Xikeng station

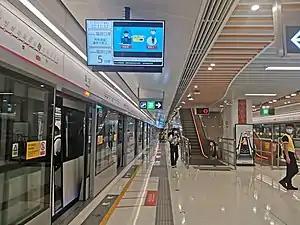
Platform

Xikeng station is a station on Line 4 of the Shenzhen Metro. It opened on 28 October 2020.